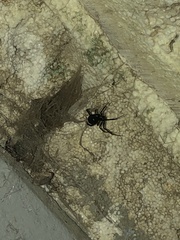
Species: Lactrodectus_hesperus